Rag Tale

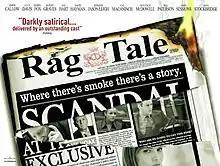
Film poster

Rag Tale is a 2005 British comedy film directed by Mary McGuckian. It received mainly negative reviews.